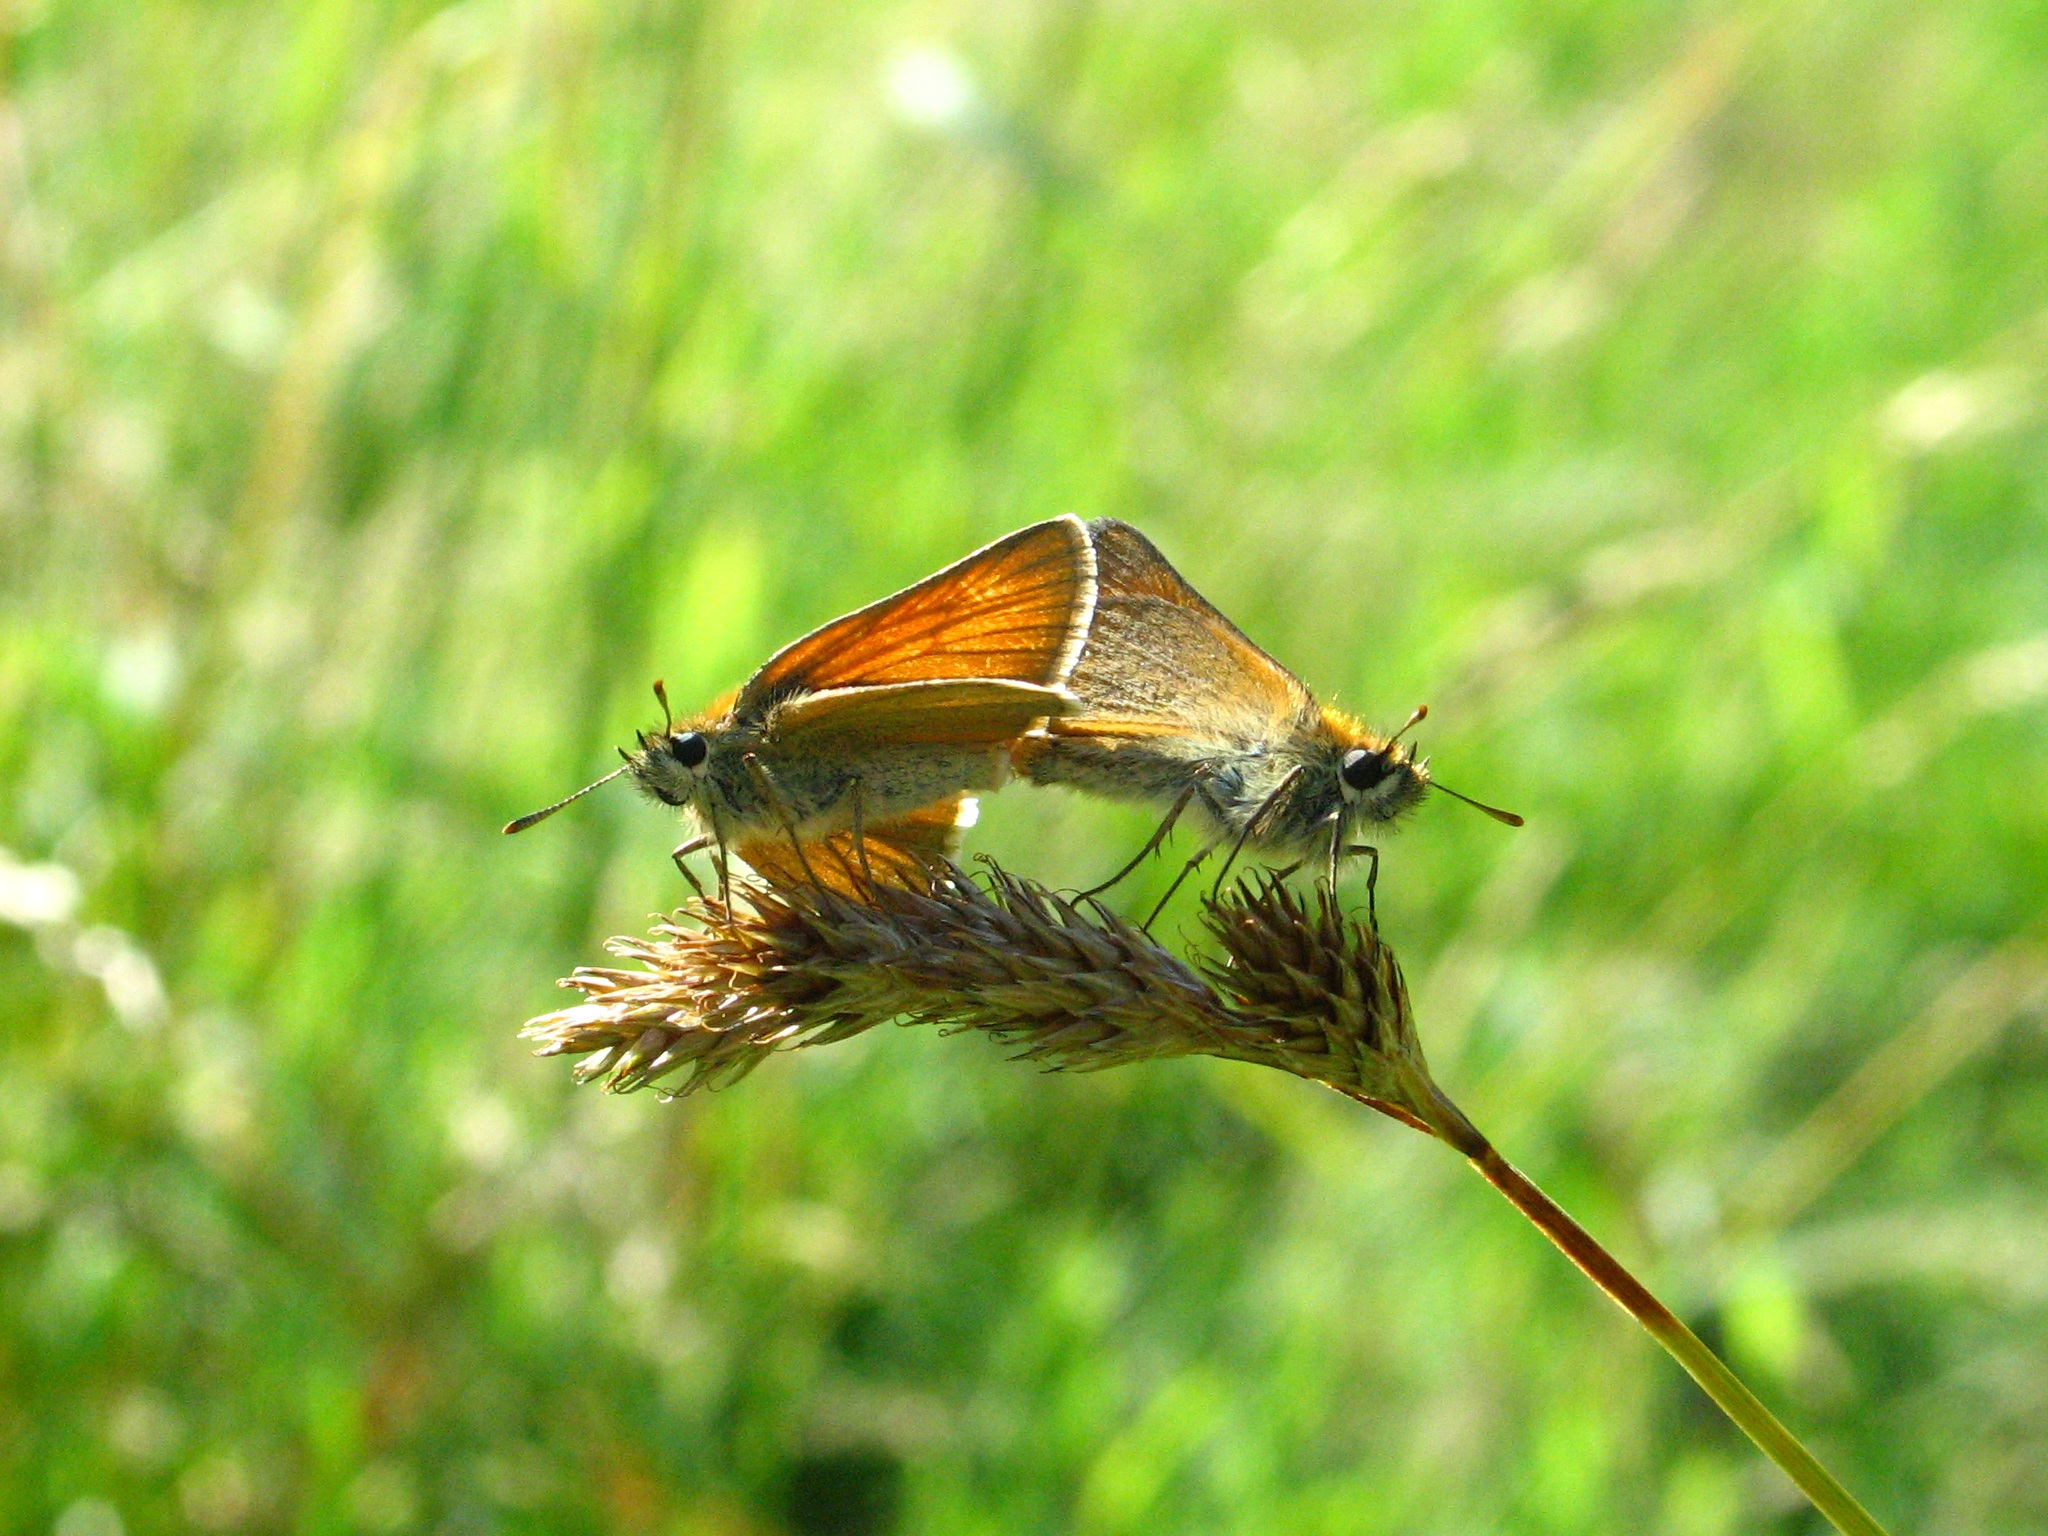
nature, grass, wing, field, meadow, prairie, flower, fly, summer, wildlife, green, insect, macro, butterfly, freedom, fauna, invertebrate, insects, funny, beauty, blade, nectar, macro photography, para, two butterflies, moths and butterflies, lycaenid